Igreja de São João Evangelista

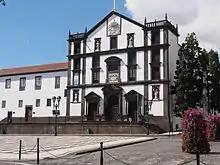
Igreja de São João Evangelista, Funchal.

The Church of Saint John the Evangelist of the College of Funchal (Portuguese: "Igreja de São João Evangelista do Colégio do Funchal") is a church located in the historic center of the city and county of Funchal on the island of Madeira in Portugal.